Conservation and restoration of frescos

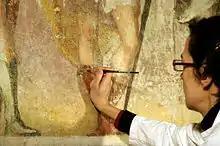
MI - Sant'Eustorgio - Sottocoro - Restauratrice - Foto Giovanni Dall'Orto - 1-Mar-2007

Signs of cracking and disintegration of paint layers and the formation of paint blisters is indicative of physical/structural degradation. Industrial pollutants contain gases and burning fossil fuels which react with oxygen and water to produce sulfuric acid and nitric acids. These acids convert calcium carbonate (limestone) to calcium sulfate which becomes soluble in the water and it forms large crystals within the surface layer causing the fresco to blister and flake off. Aside from the adverse effects of environmental pollutants, fungal growth either on or below the surface can cause the dislodging of the paint layers further contributing to the physical and structural degradation of frescoes.